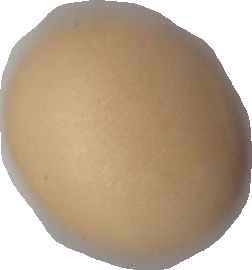
Variety: Dega